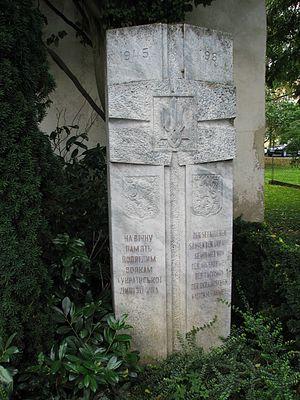
La 14ᵉ division SS ou la division « Galicie » — en ukrainien : 14-та гренадерська дивізія Ваффен СС «Галичина» — est l'une des 38 divisions de la Waffen-SS durant la Seconde Guerre mondiale.